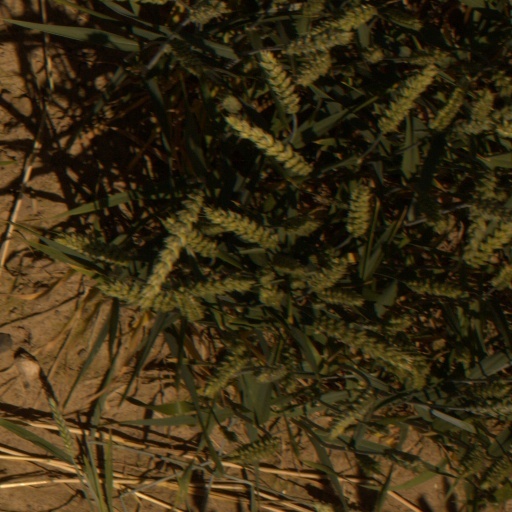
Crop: wheat